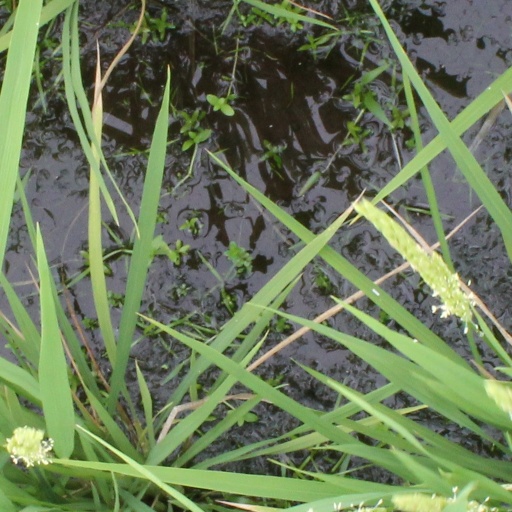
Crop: rice